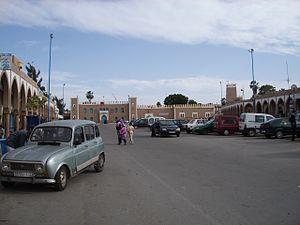
La place principale de Tiznit